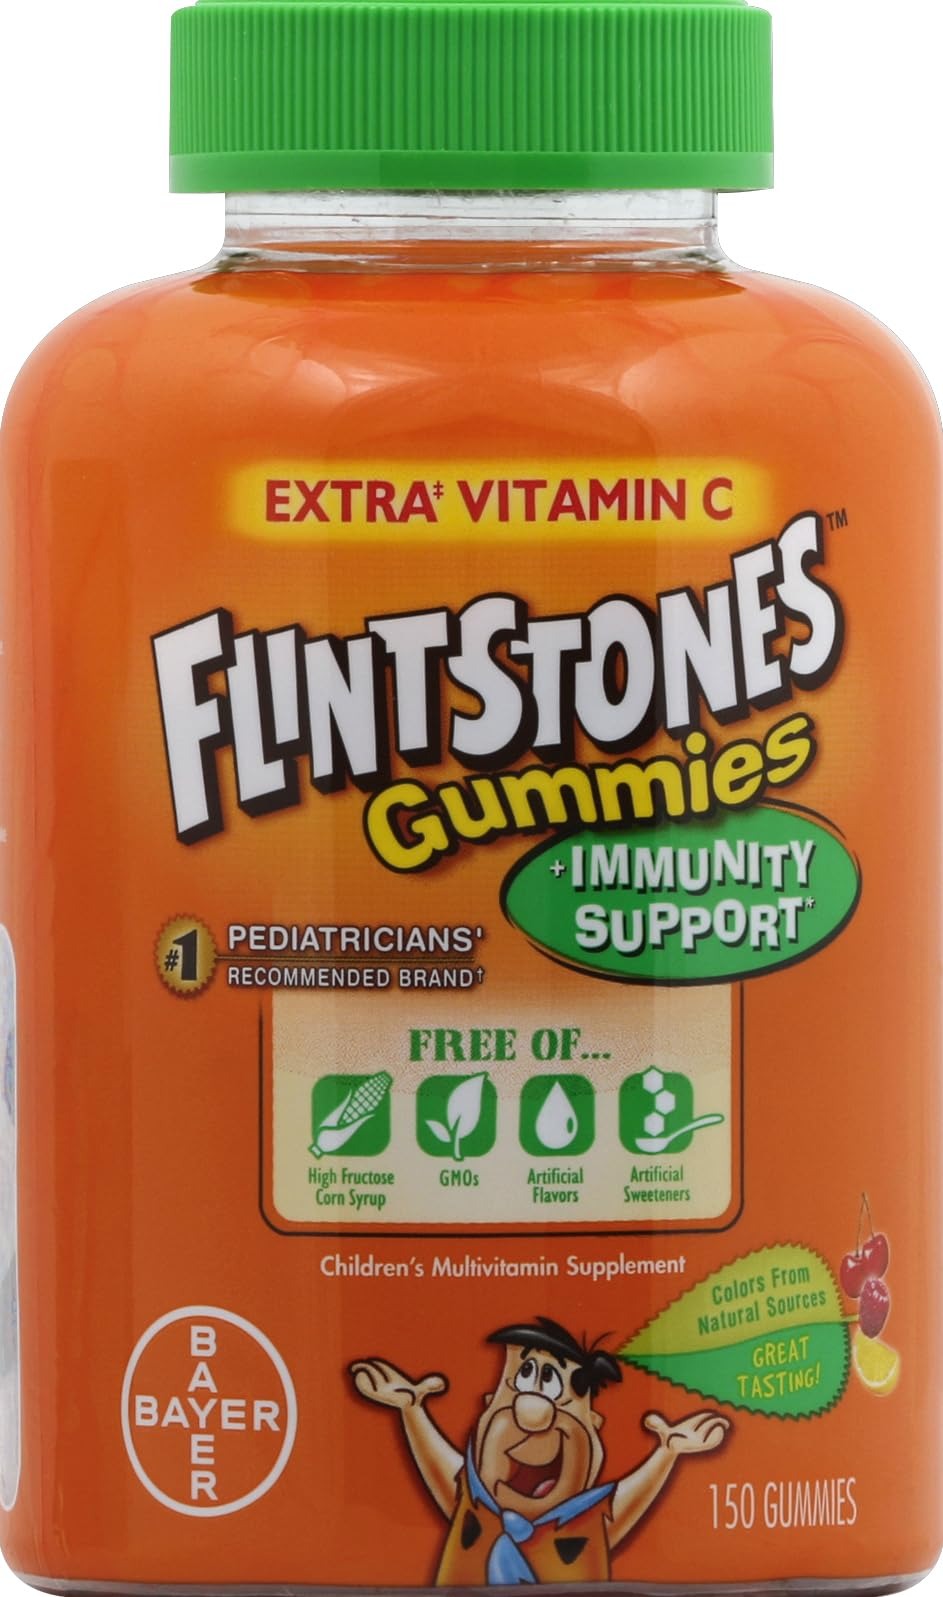
Item Name: Flintstones Vitamins Children's Multivitamin Plus Immunity Support Gummies, 150 Count
Bullet Point: Flintstones plus immunity support gummies are a complete gummy multivitamin with added vitamin c, vitamin e, and zinc to help support your child's immune system
Value: 150.0
Unit: Count

Price: 14.19